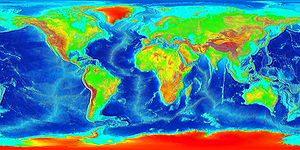
Kontinentalsokkel
Kontineltalsoklen er den del af et kontinent, som befinder sig under havets overflade. Man beregner som regel kontinentets udstrækning ud til 200 meters vanddybde, fordi kontinentalskrænten oftest begynder dér. Der er dog store variationer, spændende lige fra en skrænt, der begynder ret uden for kysten, til én, der ligger mange hundrede kilometer ude og ved en vanddybde på ca. 700 m.